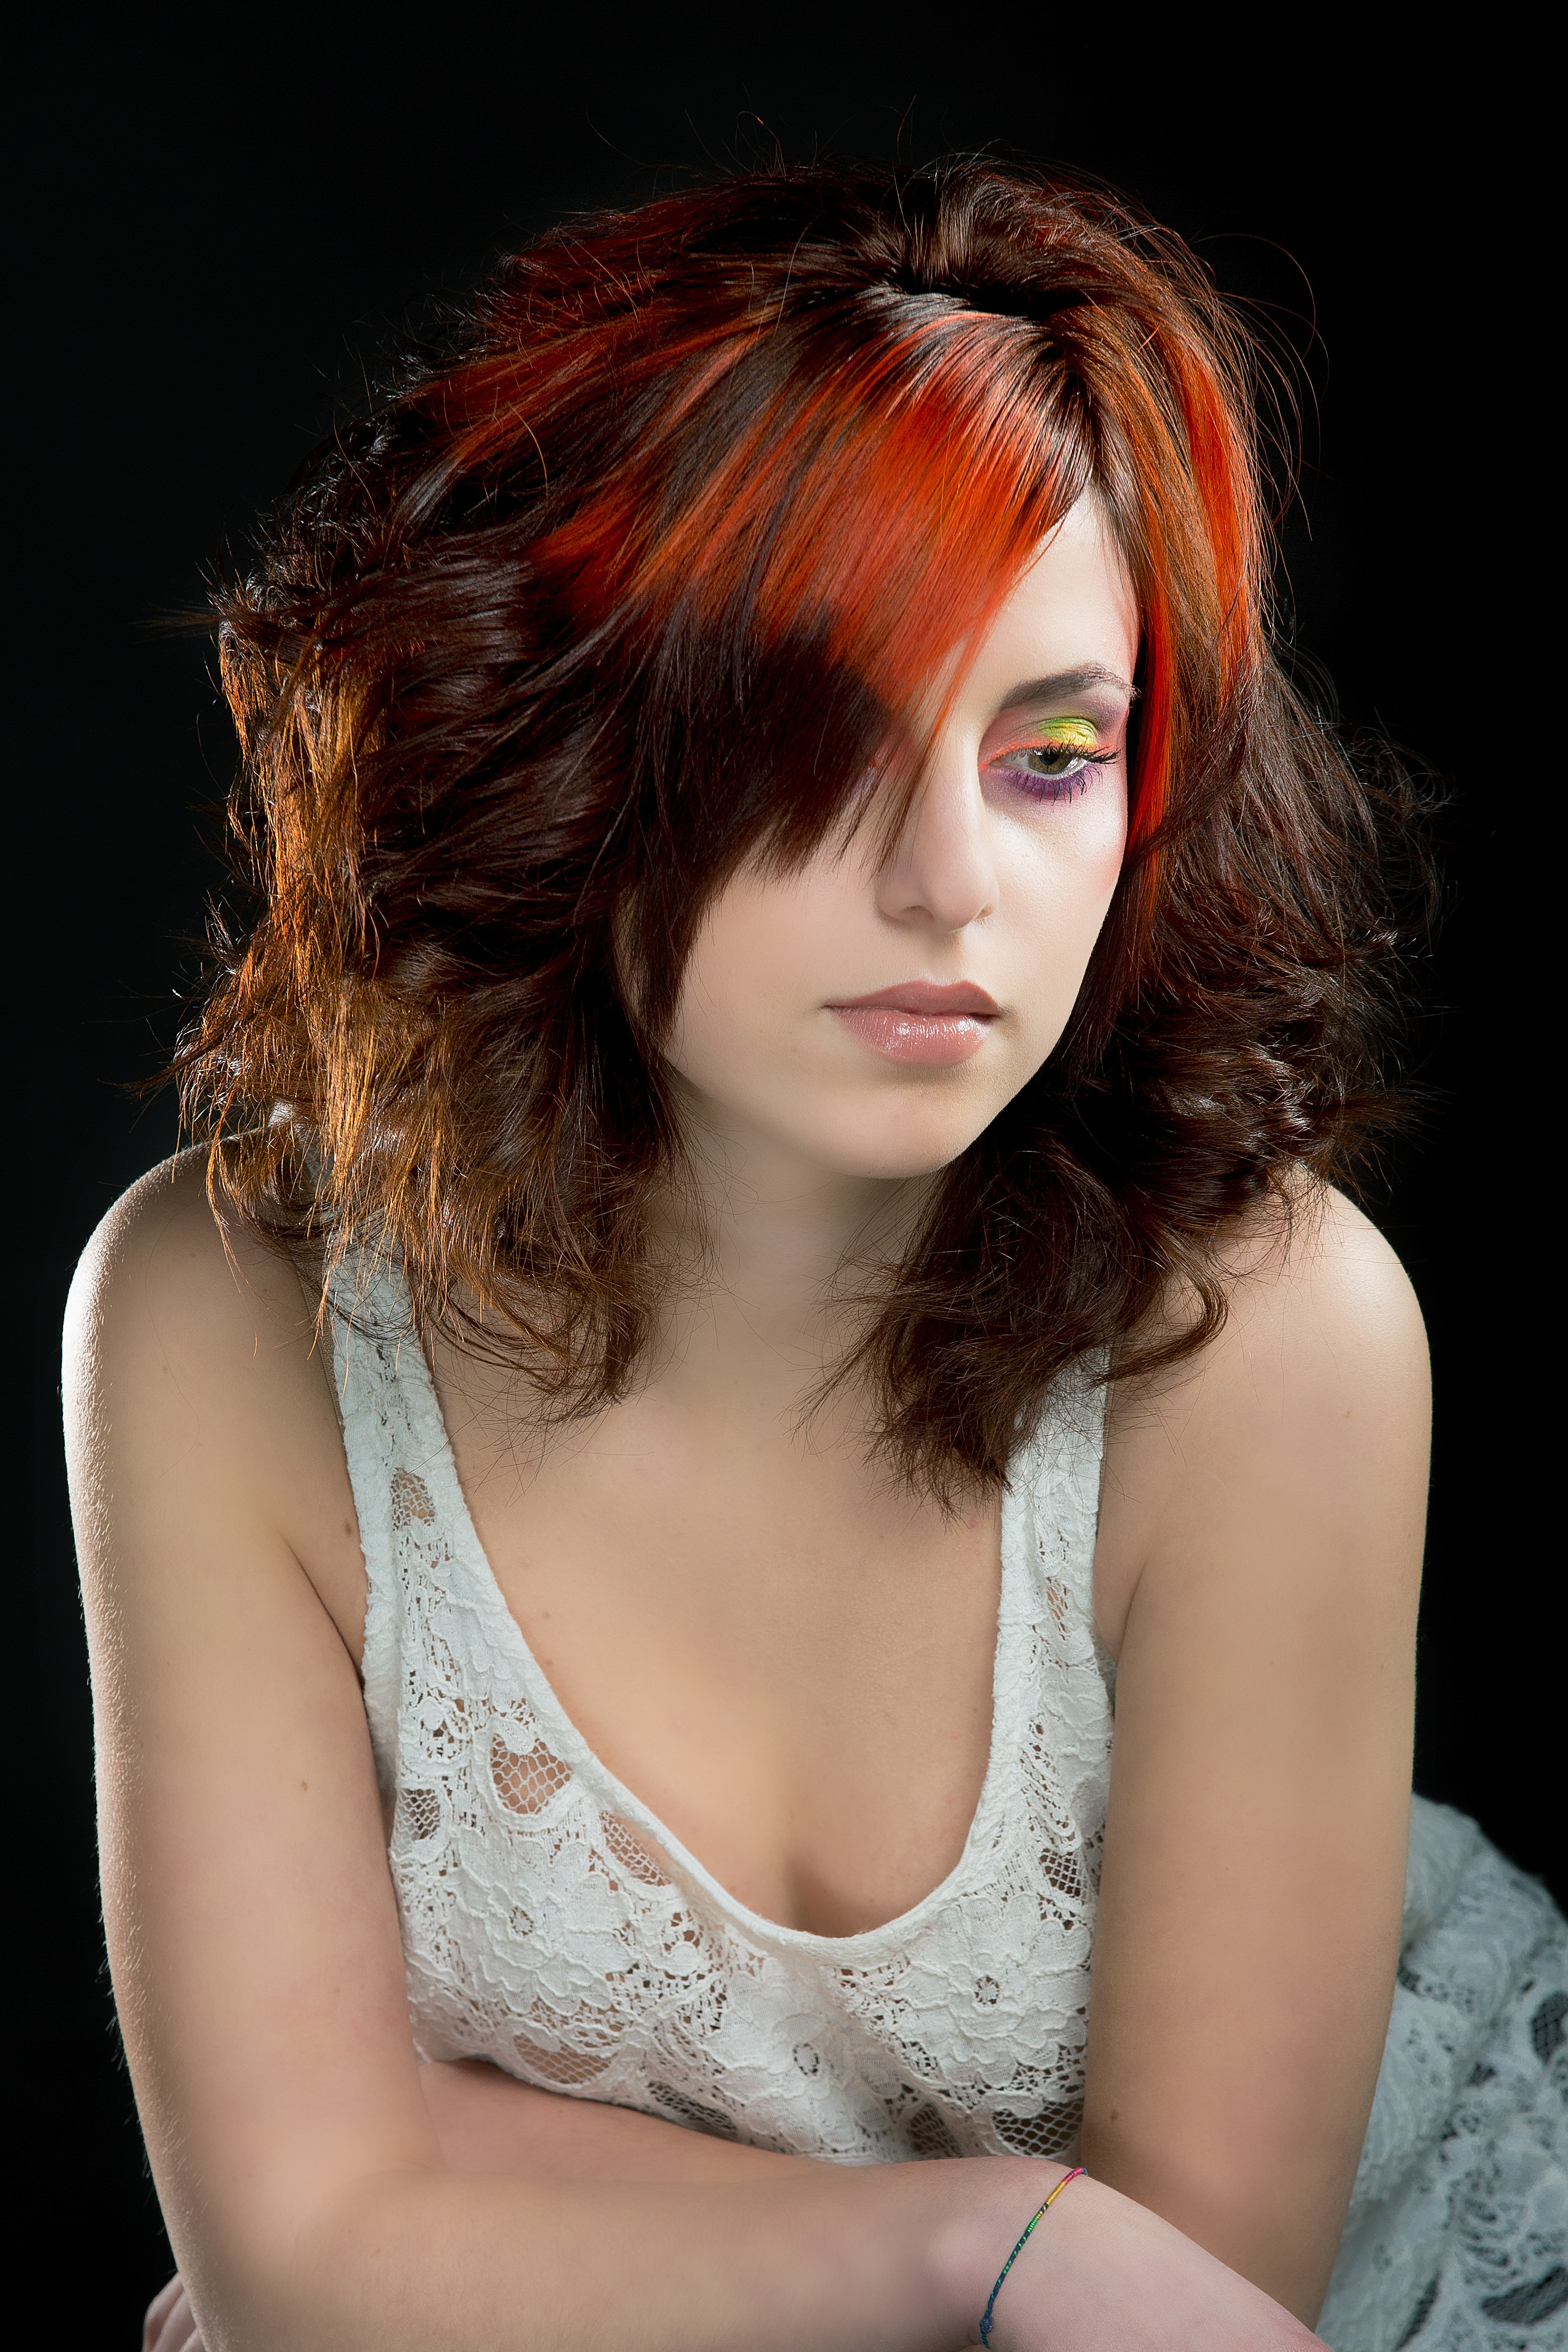
girl, woman, hair, portrait, model, red, fashion, clothing, lady, hairstyle, long hair, red hair, cutting, blue hair, black hair, face, eye, beauty, organ, costume, models, trick, photo shoot, brown hair, hair salons, colorimetry, short haircut, portrait photography, hair coloring, art model, human hair color